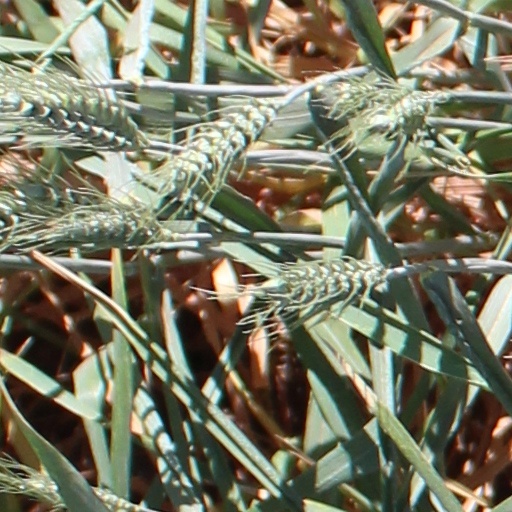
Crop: wheat